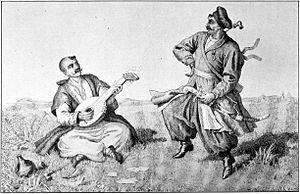
Les Cosaques zaporogues écrivant une lettre au sultan de Turquie est une peinture du peintre russe Ilia Répine.